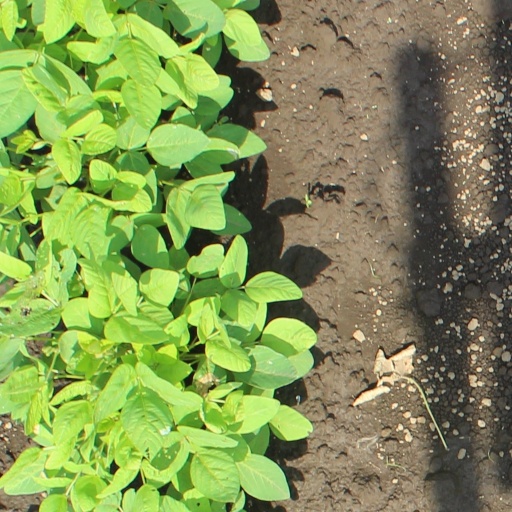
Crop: soybean